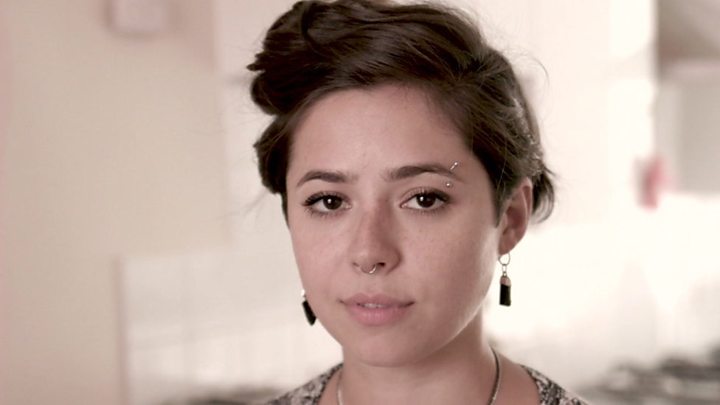
Gender: women